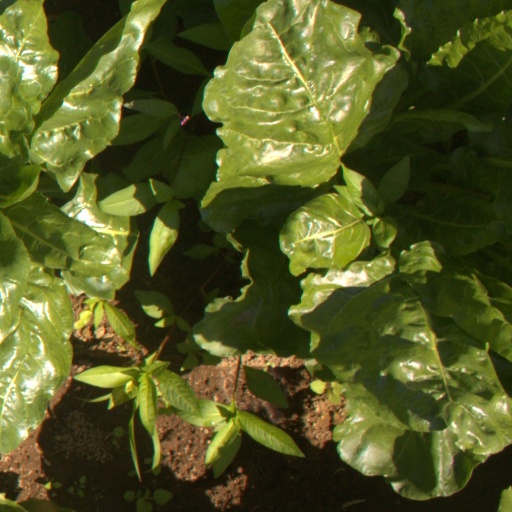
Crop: sugar beet